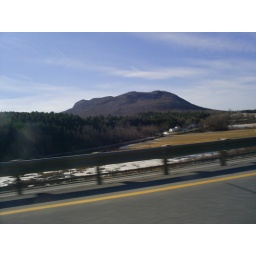
white mountains in vermont